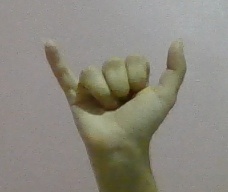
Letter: ya